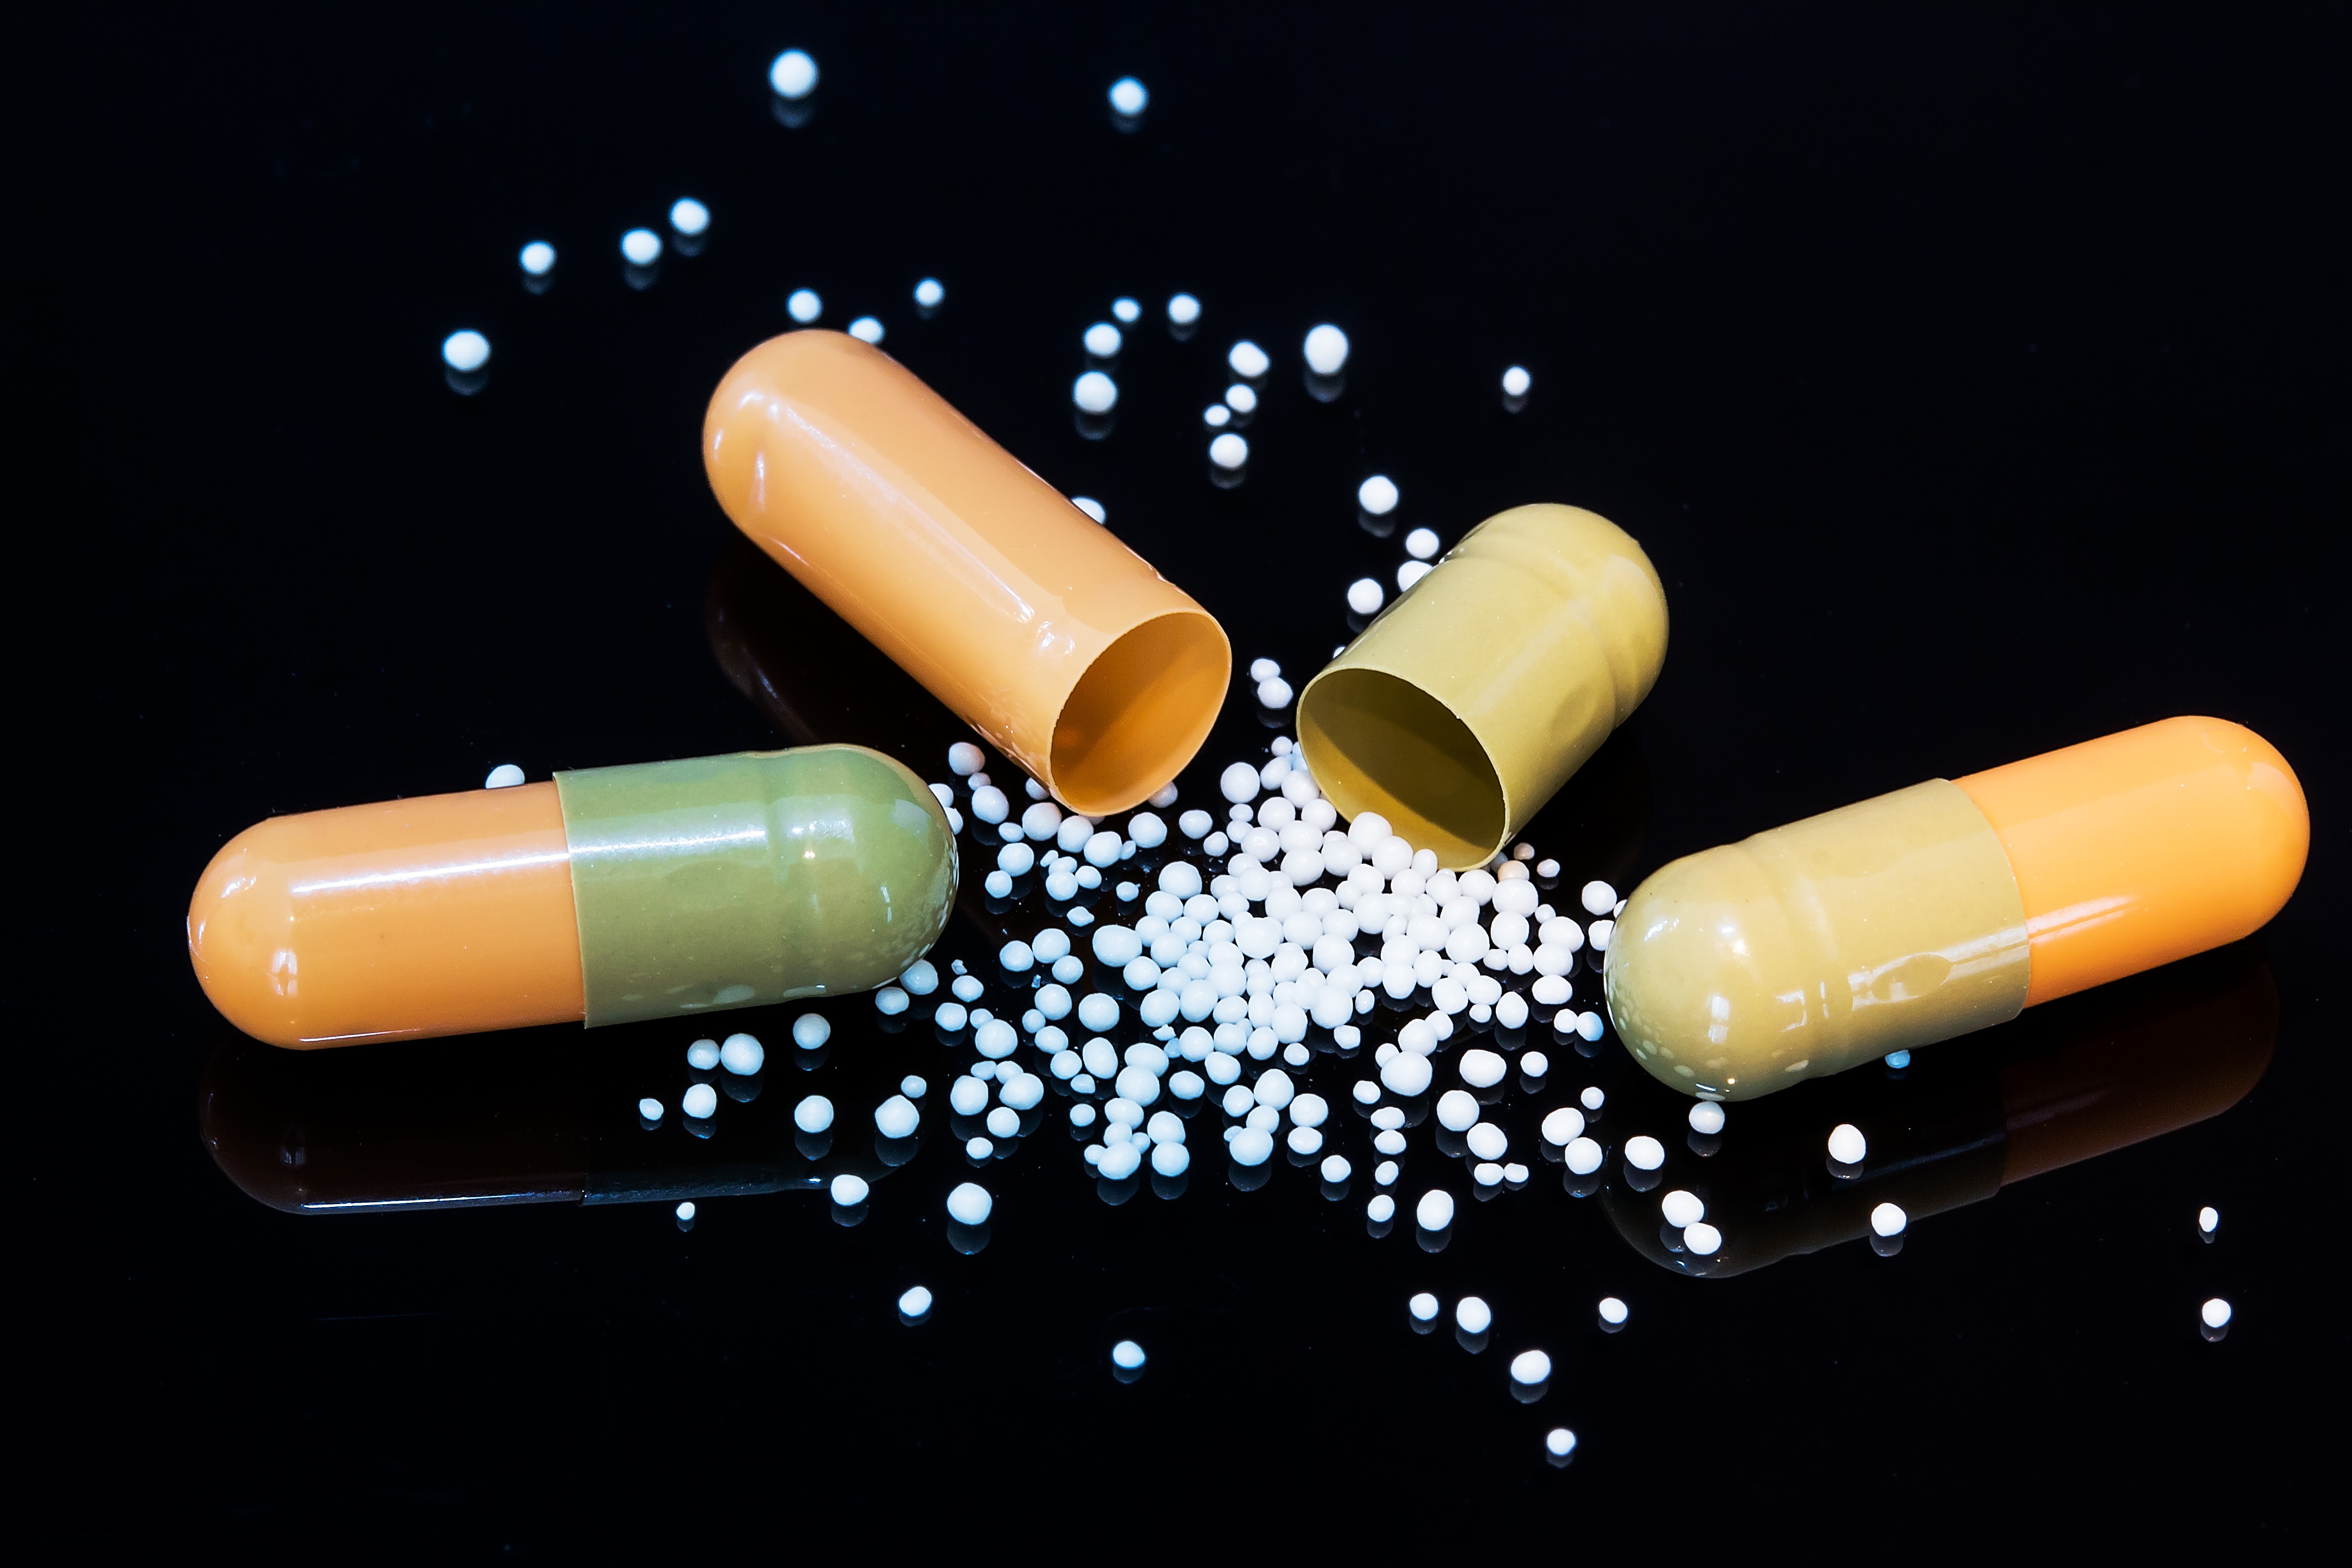
open, finger, nail, cigarette, product, closed, pharmacy, drug, pills, bless you, mirroring, tablets, medical, healthcare, granules, cure, disease, gelatin, medicinal products, pill, pharmaceutical, encapsulate, hard capsules, active ingredients, small grains, contents of capsule, hard gelatin capsule, capsule shell